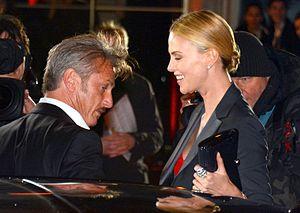
Sean Penn et Charlize Theron à la cérémonie des César
Charlize Theron, née le 7 août 1975 à Benoni, est une actrice, productrice et mannequin sud-africaine, naturalisée américaine.